Dar al-Muwaqqit

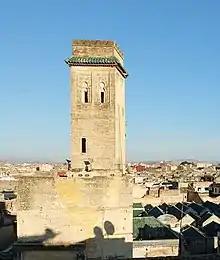

Another structure known as the "Dar al-Muwaqqit" was built across the street from the Qarawiyyin Mosque by sultan Abu Inan in the mid-14th century. It includes a prominent tower known as the Borj Neffara, which is often mistaken for a minaret. The structure consists of a house with two floors arranged around a central courtyard, with the tower rising on the house's southern side. The tower is reported to have served several functions, including as fire lookout tower, but the principal function appears to have been as a platform for astronomical observation carried out by the "muwaqqit".